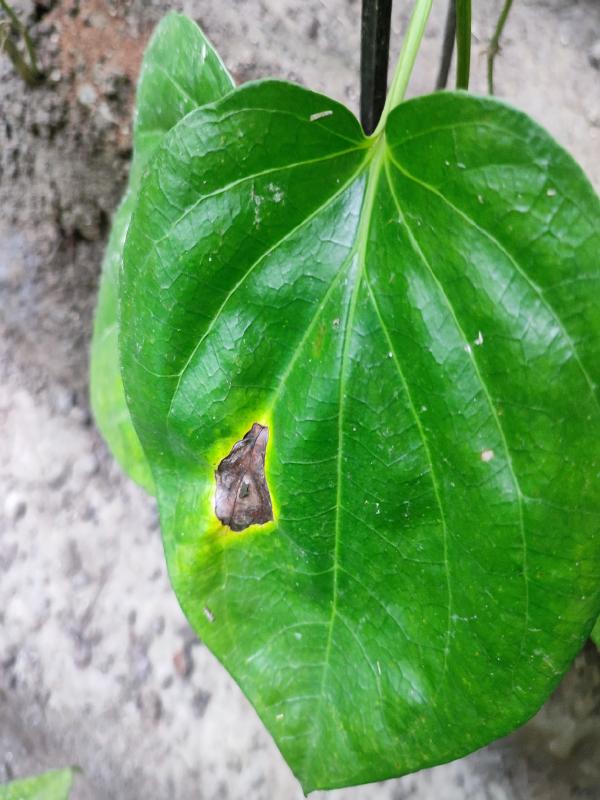
Label: Bacterial_Leaf_Disease